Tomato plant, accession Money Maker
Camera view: vertical (180 deg); turntable rotation: 270 degrees
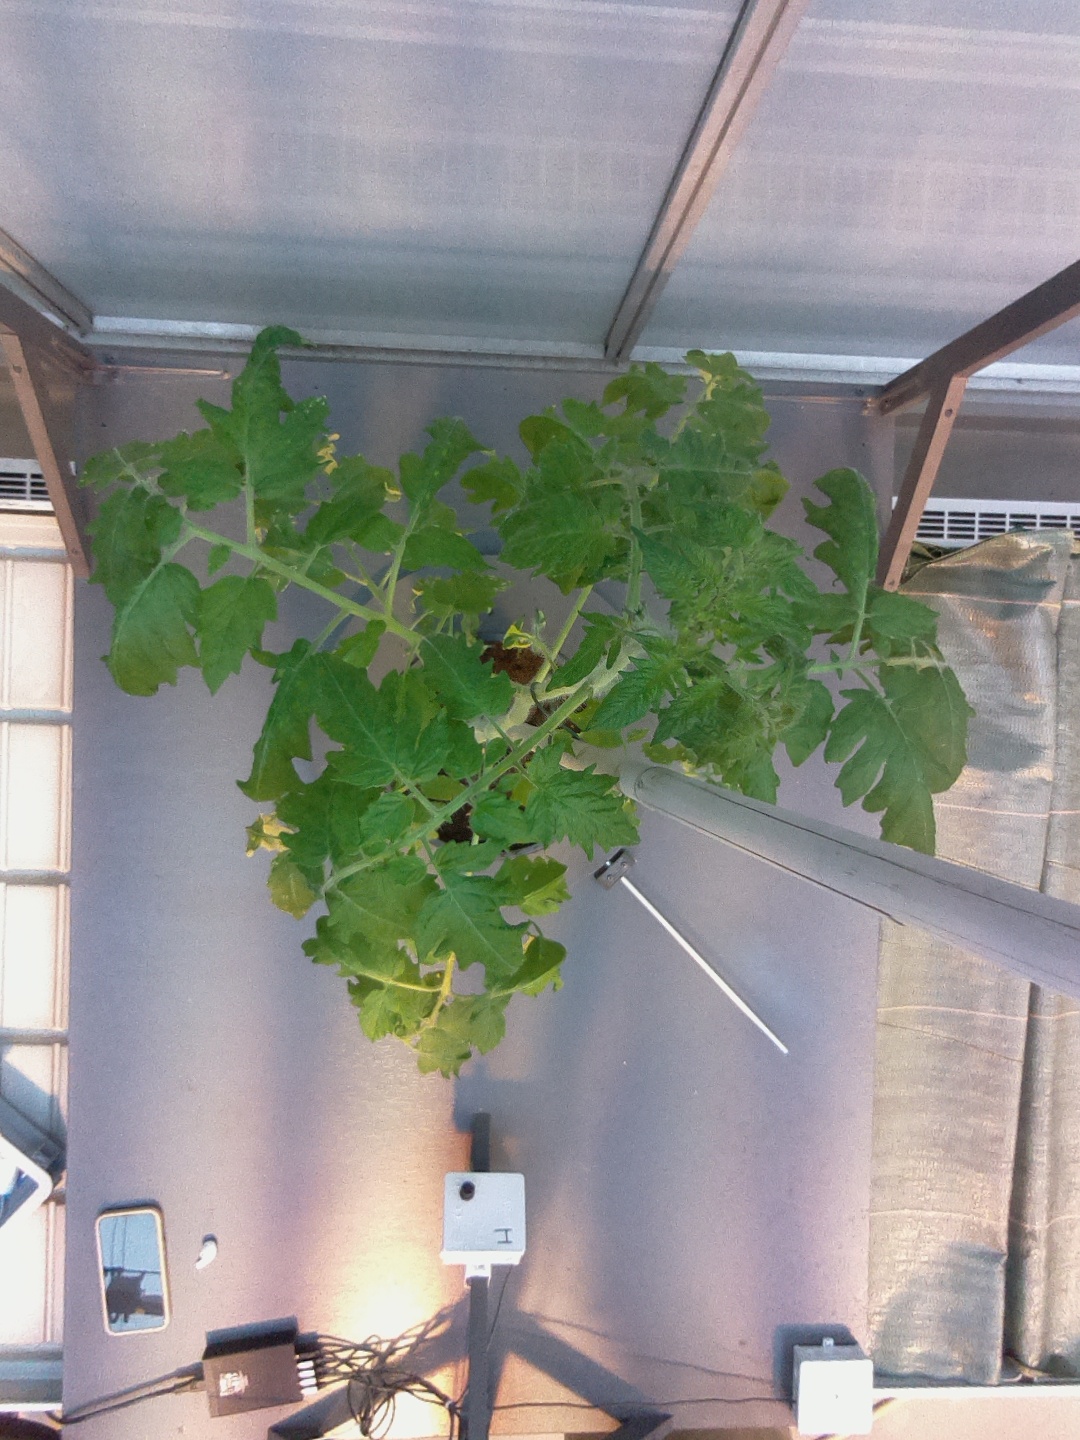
BBCH growth stage 67: Full flowering, 70%-80% of flowers open, more petals falling